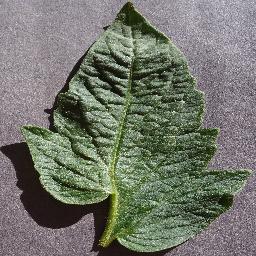
Label: Tomato___healthy